Friends of the Natural History Museum Paris

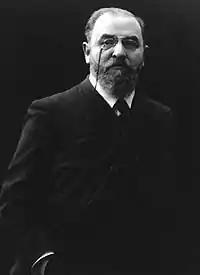
Léon Bourgeois 1st president of the Society

1945 - 1961: Jules Marcel de Coppet, governor of Madagascar